Junior N. Van Noy (ship)

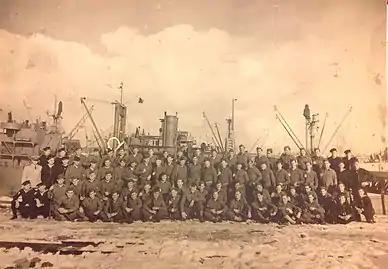
1071st Engineer Port Repair Ship Crew, with the Junior N. Van Noy in the background.

On 10 August the engineers working on the Cherbourg quays saw a new kind of ship steaming into the harbor. She was the "Junior N. Van Noy", the first engineer port repair ship sent overseas. A converted Great Lakes steamer displacing only 3,000 tons, the ship had machine shops, storage bins, and heavy salvage equipment aboard. Her decks bristled with derricks and booms for lifting sunken ships and other debris. Manning the ship was the sixty-member 1071st Engineer Port Repair Ship Crew.